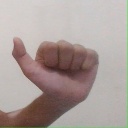
अक्षर: त